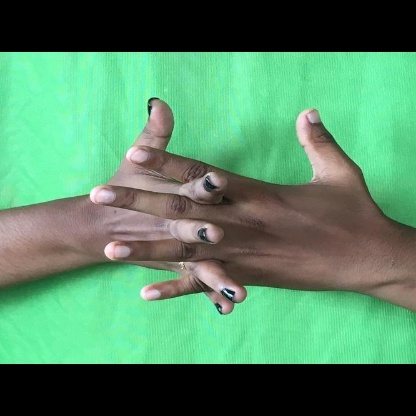
Mudra: Karkatta